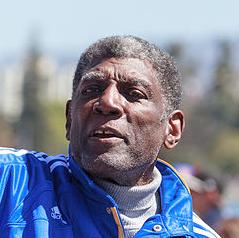
Age: 78